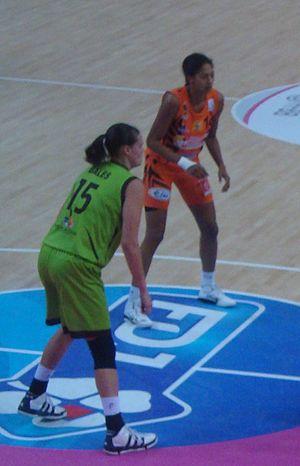
Les basketteuses française et américaine Emmeline Ndongue et Alison Bales
Emmeline Ndongue, née le 25 avril 1983 à Auxerre, est une joueuse française de basket-ball, évoluant au poste de pivot. Évoluant au sein de l'équipe de France, elle remporte le titre de championne d’Europe 2009 et la médaille d'argent aux Jeux Olympiques de Londres.